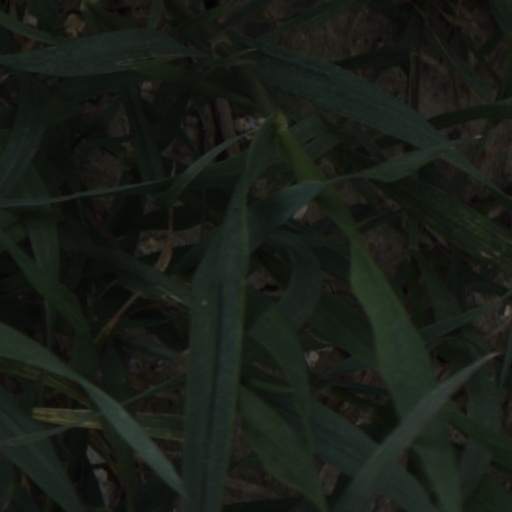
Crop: wheat